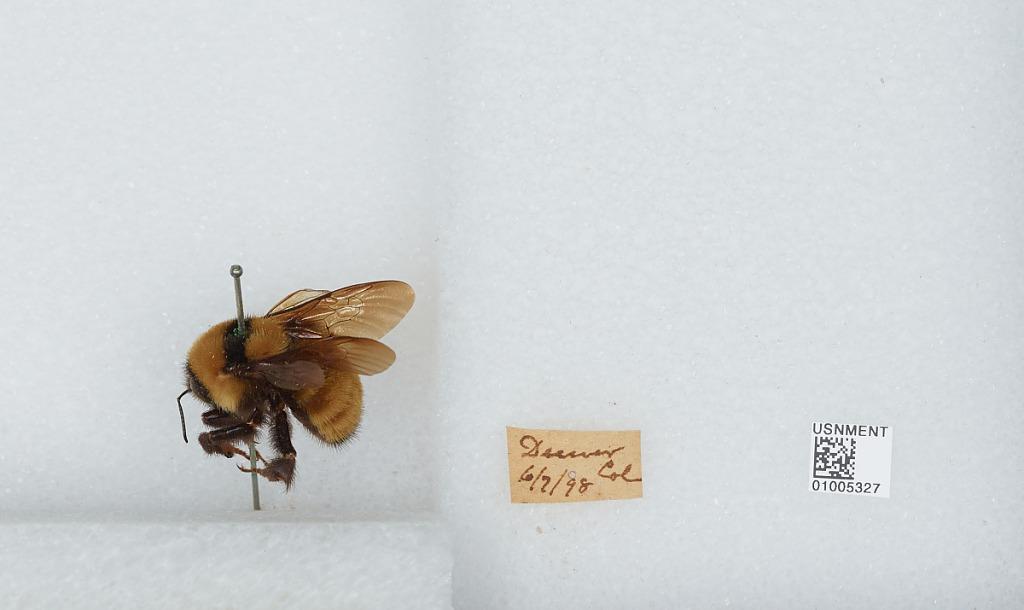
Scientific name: Bombus (Fervidobombus) fervidus fervidus (Fabricius)
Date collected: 1898-6-7
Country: United States
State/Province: Colorado
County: Denver
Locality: Denver
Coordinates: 39.7619, -104.881